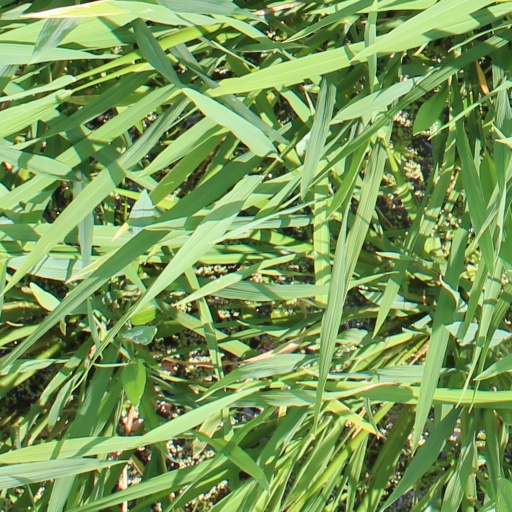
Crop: rice